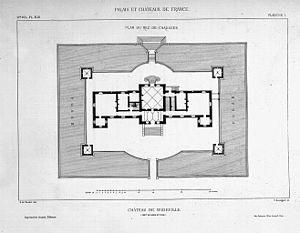
Plan du Château de Wideville